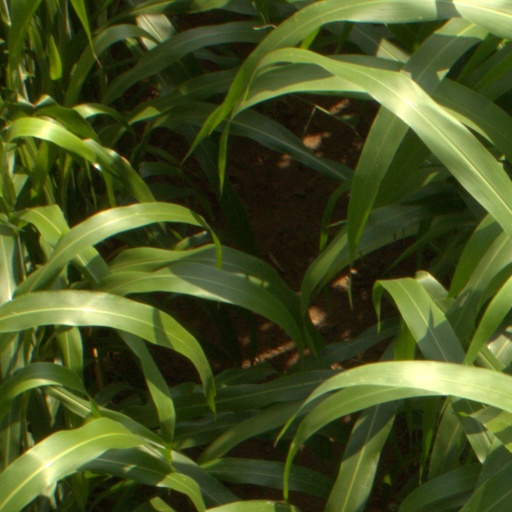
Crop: sorghum